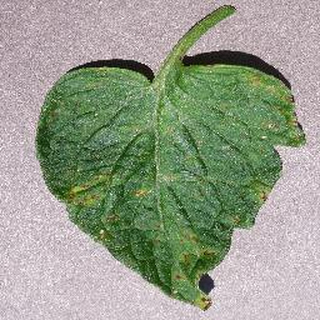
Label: tomato_septoria_leaf_spot